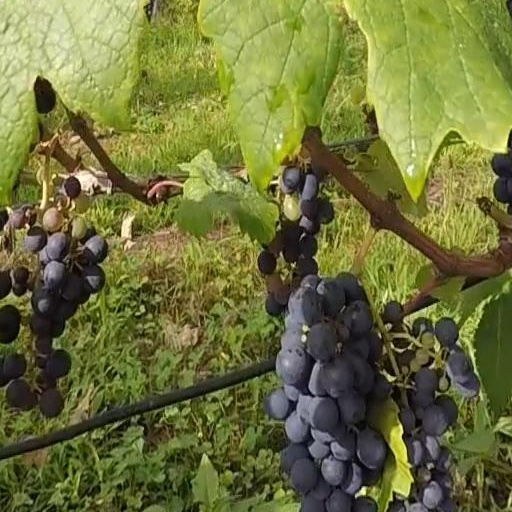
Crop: grape